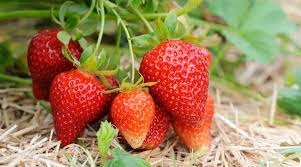
Label: Strawberry